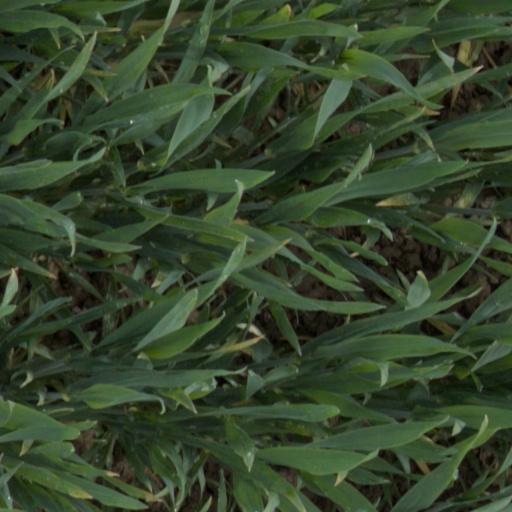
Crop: wheat